List of châteaux in Normandy

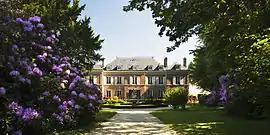
Château les Bruyères

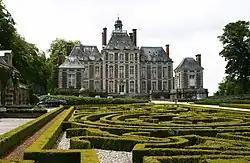
Balleroy Castle

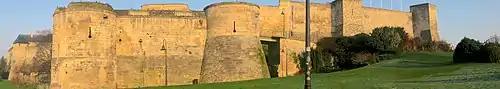
Château de Caen

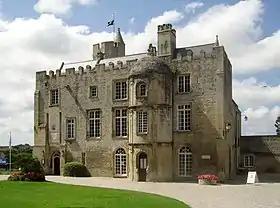
Château de Creully

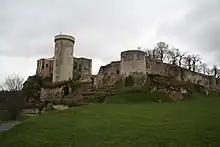
Château de Falaise

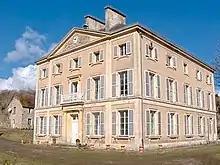
Château de La Pommeraye in Calvados.

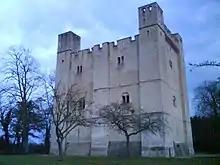
Donjon de Chambois

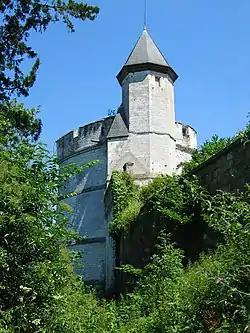
Château de Tancarville, near the Manoir du Clap

This is a list of châteaux in the French region of Normandy.